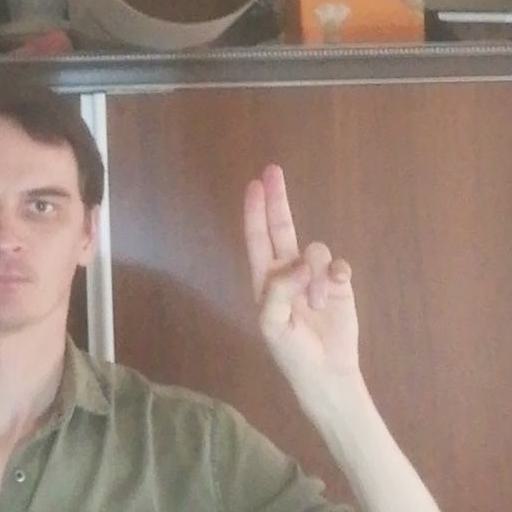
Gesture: two_up